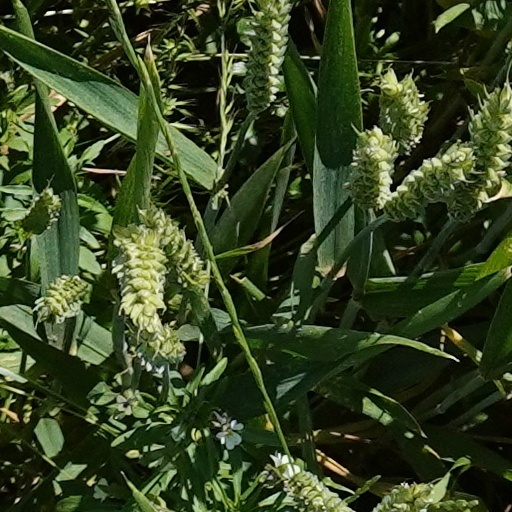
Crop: wheat